The Other (1972 film)

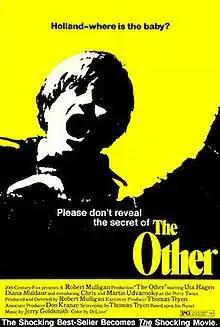
Theatrical release poster

The Other is a 1972 American horror psychological thriller film directed by Robert Mulligan, adapted for film by Thomas Tryon from his 1971 novel of the same name. It stars Uta Hagen, Diana Muldaur, and twins Chris and Martin Udvarnoky, with Victor French, John Ritter, and Jenny Sullivan in supporting roles.